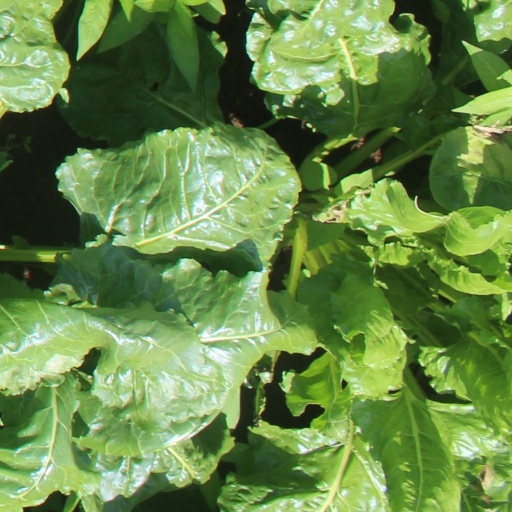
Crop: sugar beet